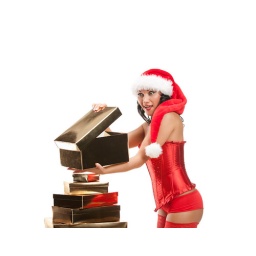
Beautiful christmas woman in santa hat with fancy box